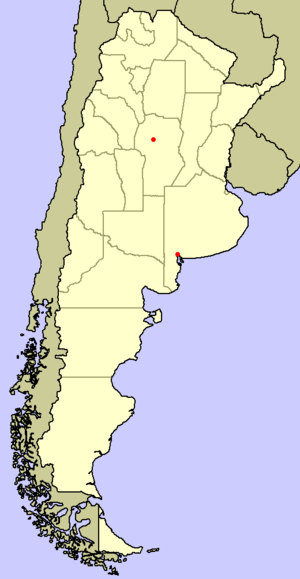
Le coup d’État de septembre 1955 en Argentine est un soulèvement militaire qui débuta le 16 septembre 1955 et aboutit, au terme de cinq jours de combats, au renversement du gouvernement constitutionnel du président Juan Perón.